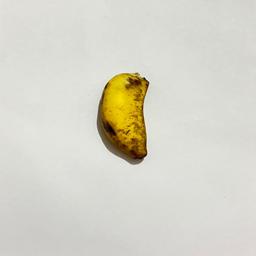
Ripeness: Ripe